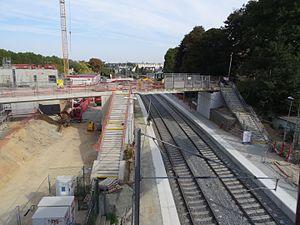
La gare de Pontchaillou en travaux en octobre 2016.
Le quartier Bourg-l'Évesque - la Touche - Moulin du Comte, est un quartier de Rennes en France. Il est divisé en cinq sous-quartiers :
La halte de Rennes-Pontchaillou est une halte ferroviaire française de la ligne de Rennes à Saint-Malo-Saint-Servan, située à la limite des quartiers La Touche et Villejean près du centre hospitalier universitaire de Pontchaillou à Rennes, dans le département d'Ille-et-Vilaine en région Bretagne.